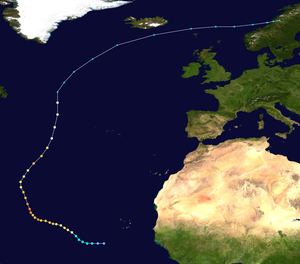
La saison cyclonique 2004 dans l'océan Atlantique nord commence officiellement le 1ᵉʳ juin 2004 et se finit le 30 novembre 2004. Ces dates conventionnelles délimitent la période durant laquelle il est le plus probable qu'un cyclone tropicale se forme. Dans les faits, elle débuta tardivement avec l'Alex qui se forma le 31 juillet. Elle se termina également tardivement en raison de la formation d'Otto le dernier jour de la période « officielle » et qui se prolongea durant quelques jours au début du mois de décembre. La saison fut particulièrement active. l'une des raisons est le passage de l'AMO en phase positive depuis 1995 qui réchauffe l'Océan Atlantique nord. Cet effet a peut-être été accentué dans une certaine mesure par le récent réchauffement climatique. Des anomalies de pression sur l'Est de l'Atlantique ont forcé les ouragans à avoir une trajectoire très à l'Ouest. Ainsi, il existe un vide où seules Nicole et
L'ouragan Karl fut la 11ᵉ tempête tropicale nommée de la saison cyclonique 2004 dans l'Atlantique, le 8ᵉ cyclone tropical et le 5ᵉ ouragan majeur.